Sebastiano Ricci

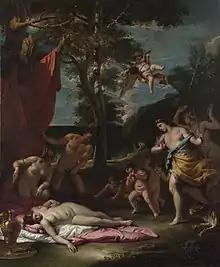
Bacchus and Ariadne

He decorated the chapel at Bulstrode House near Gerrards Cross for Henry Bentinck, 1st Duke of Portland with a cycle of wall-paintings depicting scenes from the life of Christ. George Vertue described the scheme as "a Noble free invention. great force of lights and shade, with variety & freedom, in the composition of the parts". The chapel was demolished in the 19th century, but oil "modelli" still exist. Ricci also designed stained glass for the Duke of Chandos' chapel at Cannons. In –15 Ricci painted the apse in the chapel at the Royal Hospital Chelsea of the resurrection.